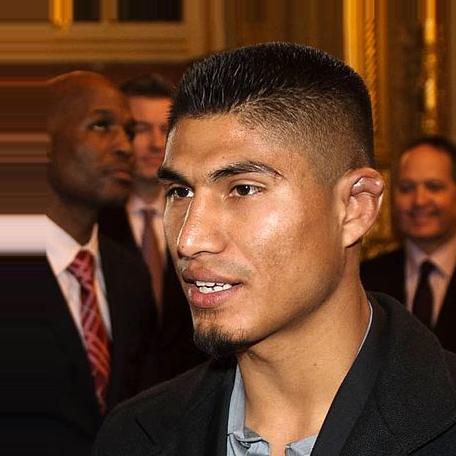
Age: 26